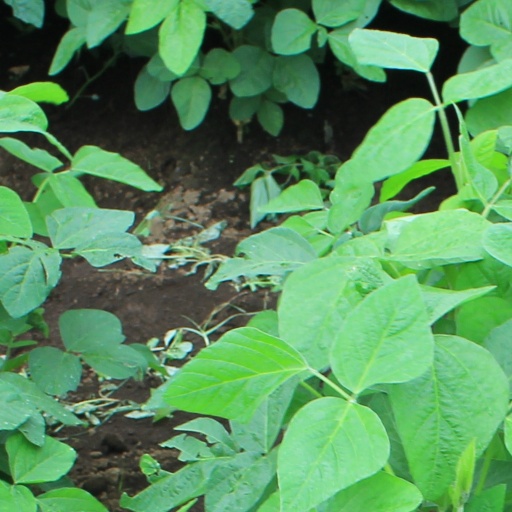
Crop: soybean